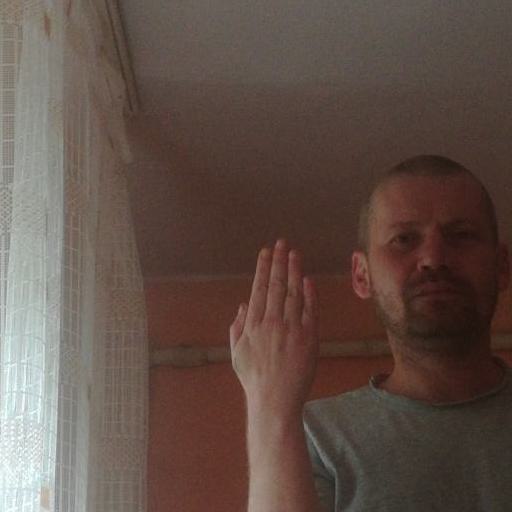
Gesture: stop_inverted